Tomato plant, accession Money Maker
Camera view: vertical (180 deg); turntable rotation: 0 degrees
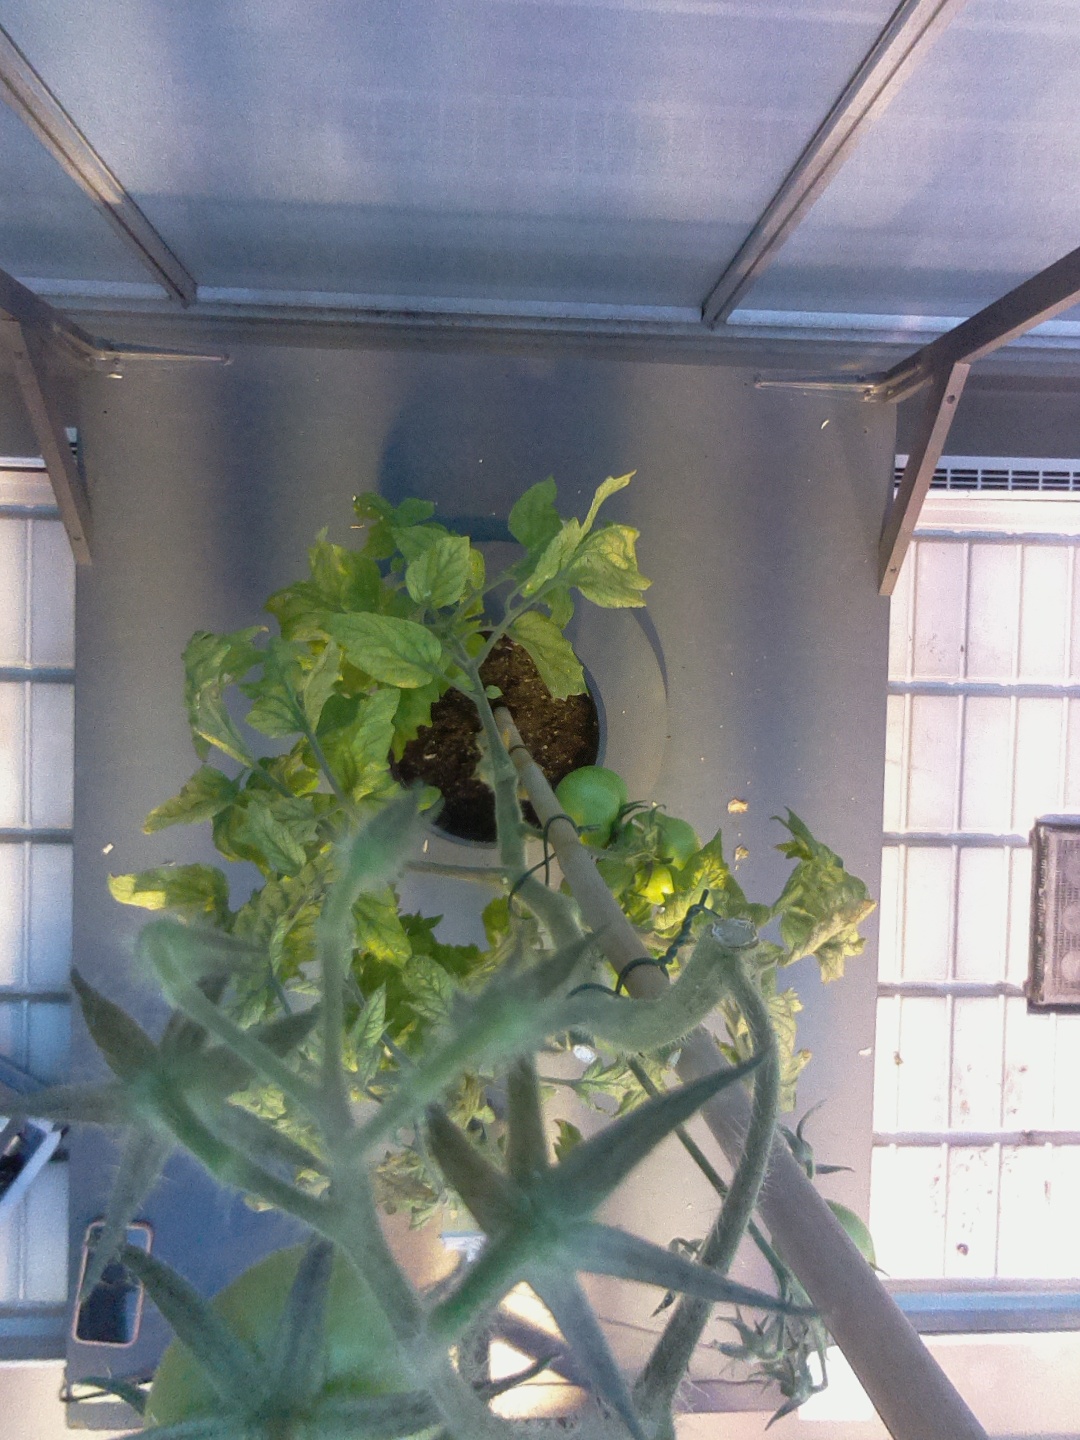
BBCH growth stage 78: 80% -90% of final fruit size